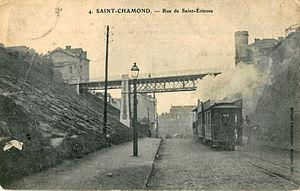
Carte postale ancienne éditée par Maison Universelle, Miolane, n°4
Le tramway de Saint-Étienne est un réseau de tramway à écartement métrique dans la ville de Saint-Étienne. Fonctionnant sans interruption depuis sa création en 1881, c'est le réseau le plus ancien de France.
Saint-Chamond est une commune française située dans le département de la Loire en région Auvergne-Rhône-Alpes.